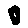
Label: 0